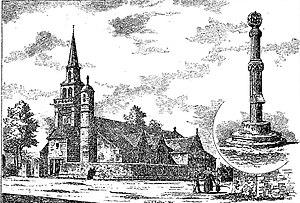
L'église de Ploezoc'h et la croix hosannière du cimetière (dessin de Louis Le Guennec, 1906)
Les croix hosannières dites « hosannaire » ou encore « croix de l'hosannaire » sont des édicules funéraires construits entre les XIIᵉ et XVIᵉ siècles plus particulièrement dans l'ouest de la France.
Plouezoc'h est une commune du département du Finistère, dans la région Bretagne, en France.